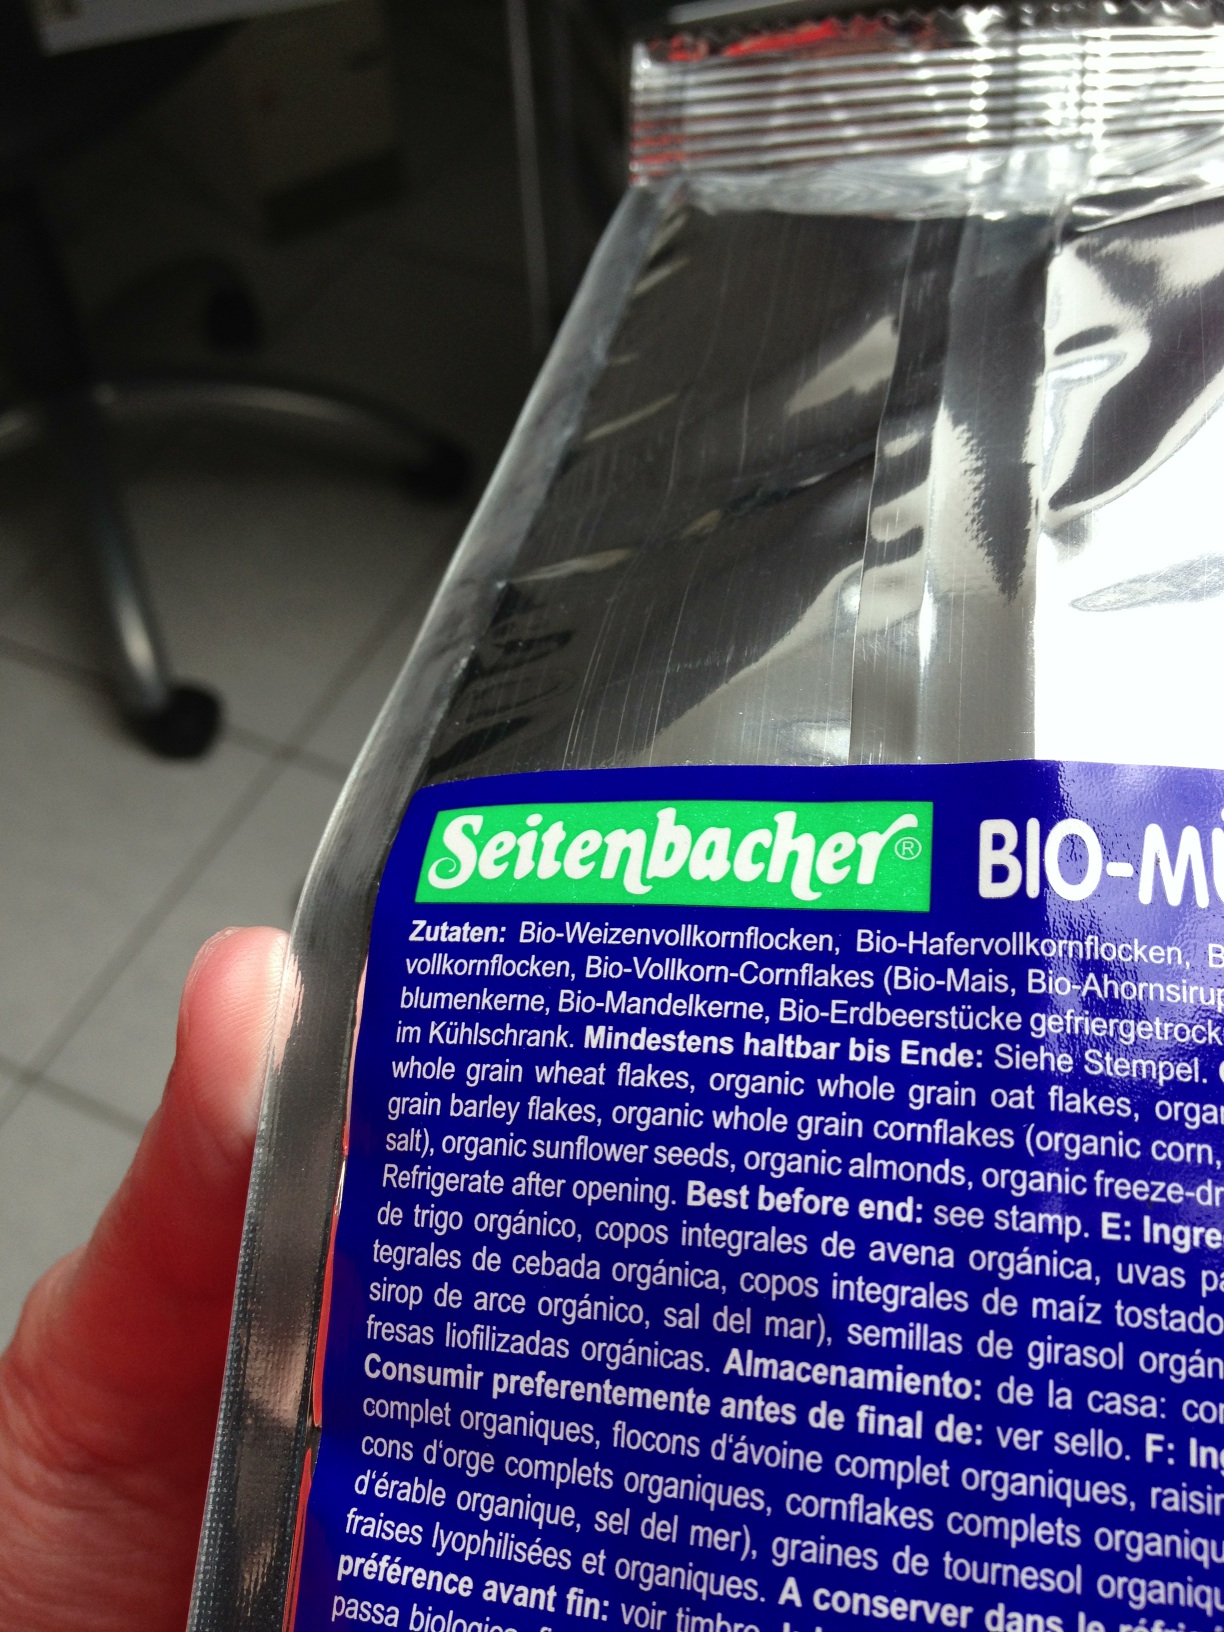Question: Please tell me the expiration date.  Thank you.
Answer: unanswerable